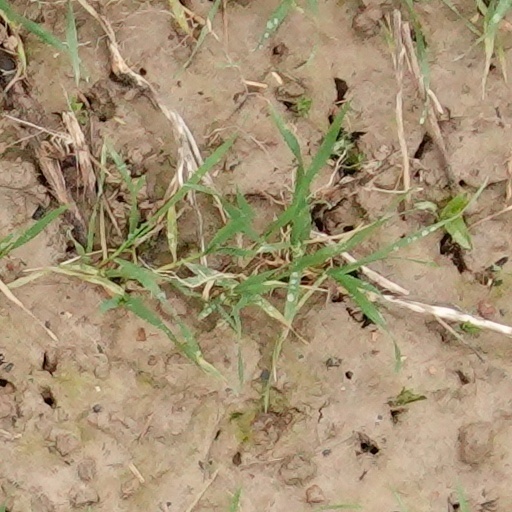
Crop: wheat